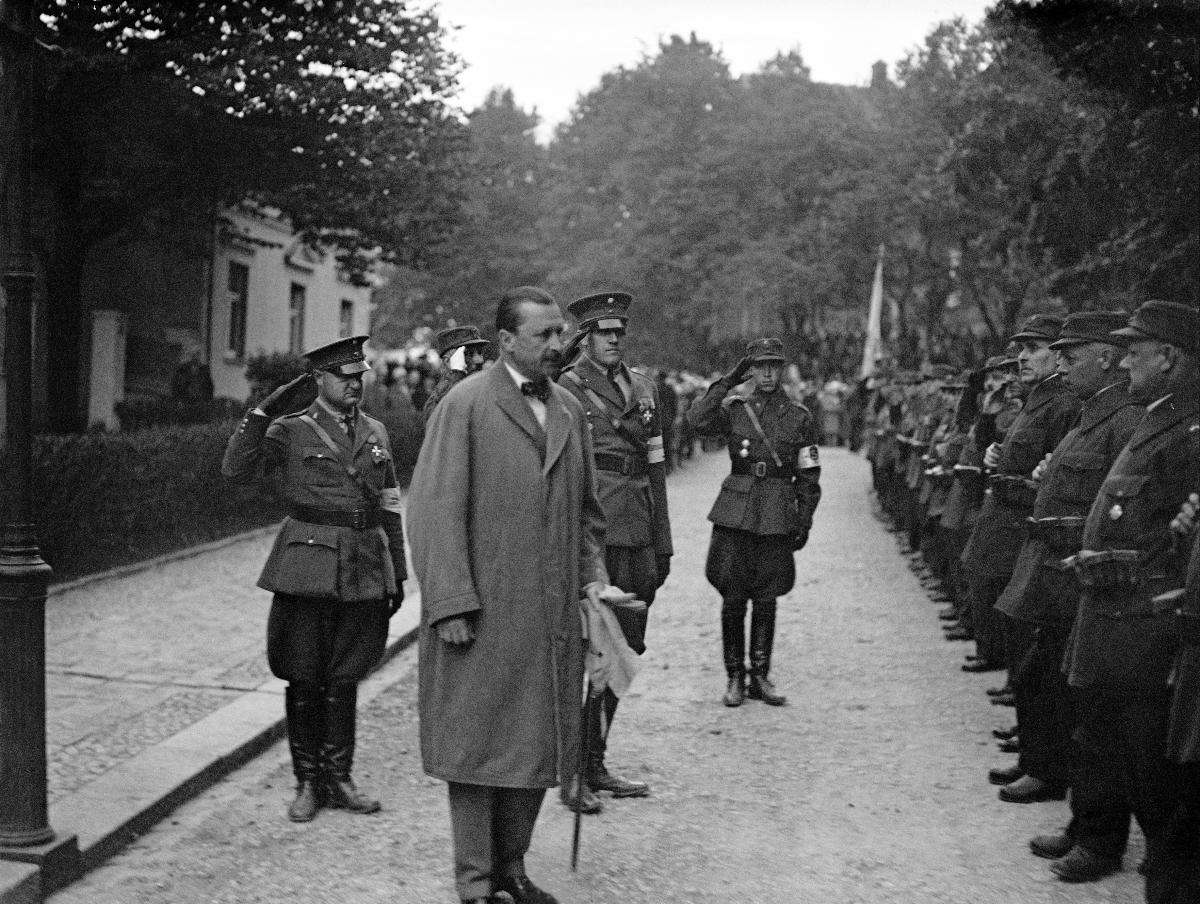
Turun tuomiokirkon 700-vuotisjuhlat
Åbo domkyrkas 700-årsjubileum; 700th Anniversary of Turku dome church
sisällön kuvaus: Turun tuomiokirkon vuosijuhlat Turussa 18.6.1929. content description: The jubilee of Turku dome church in Turku 18.6.1929. innehållsbeskrivning: Åbo domkyrkas jubileum i Åbo 18.6.1929.
Kuvaaja: Sundström, Hugo, kuvaaja
Vuosi: 1929
Paikka: Suomi, Varsinais-Suomi, Turku
Aiheet: Mannerheim, Carl Gustaf Emil; juhlat; kirkkorakennukset; uudelleenvihkiminen; HBL; celebrations; church buildings; architecture; festivities; audience; fester; kyrkobyggnader; arkitektur; kyrkor; återinvigning; interiör; presidenter; presidentpar